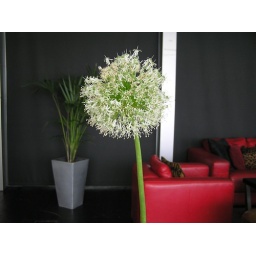
Flower and red leather couch inside the Baltic Centre for Contemporary Art in Newcastle, northeast England